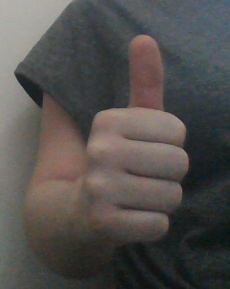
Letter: aleff